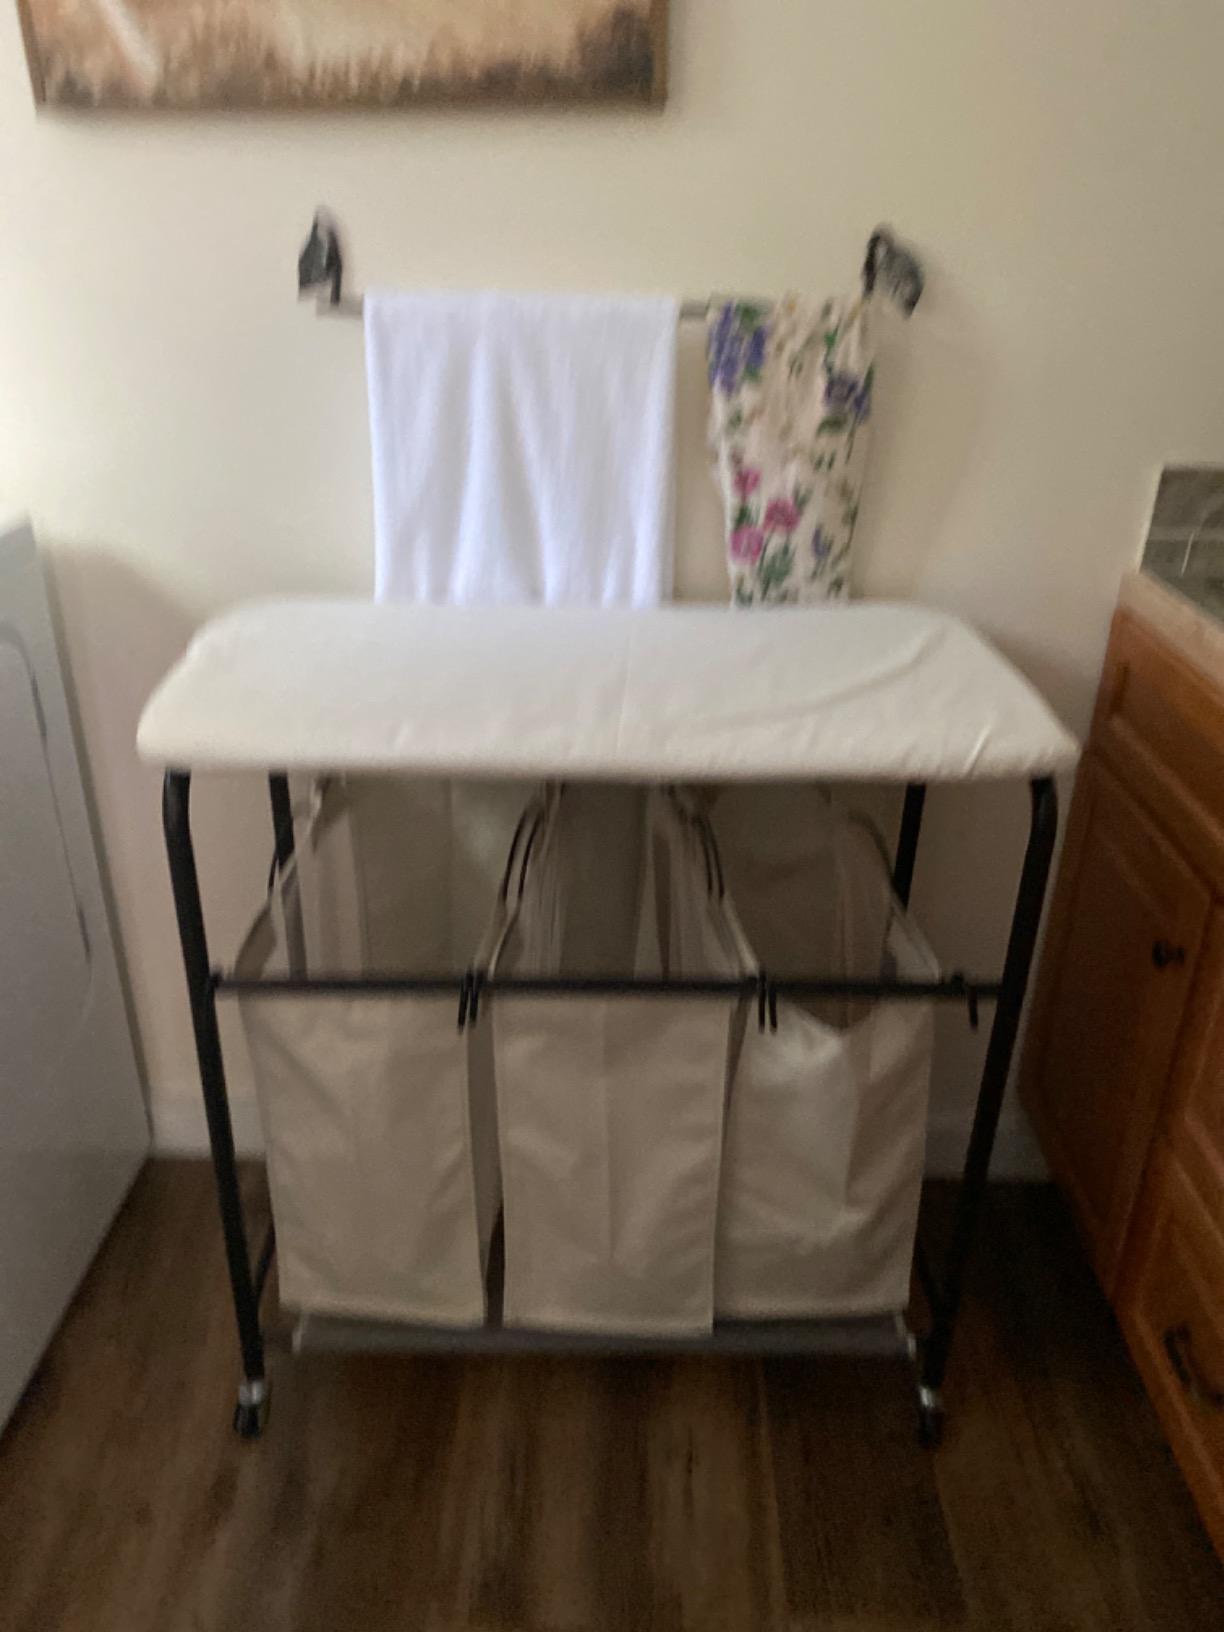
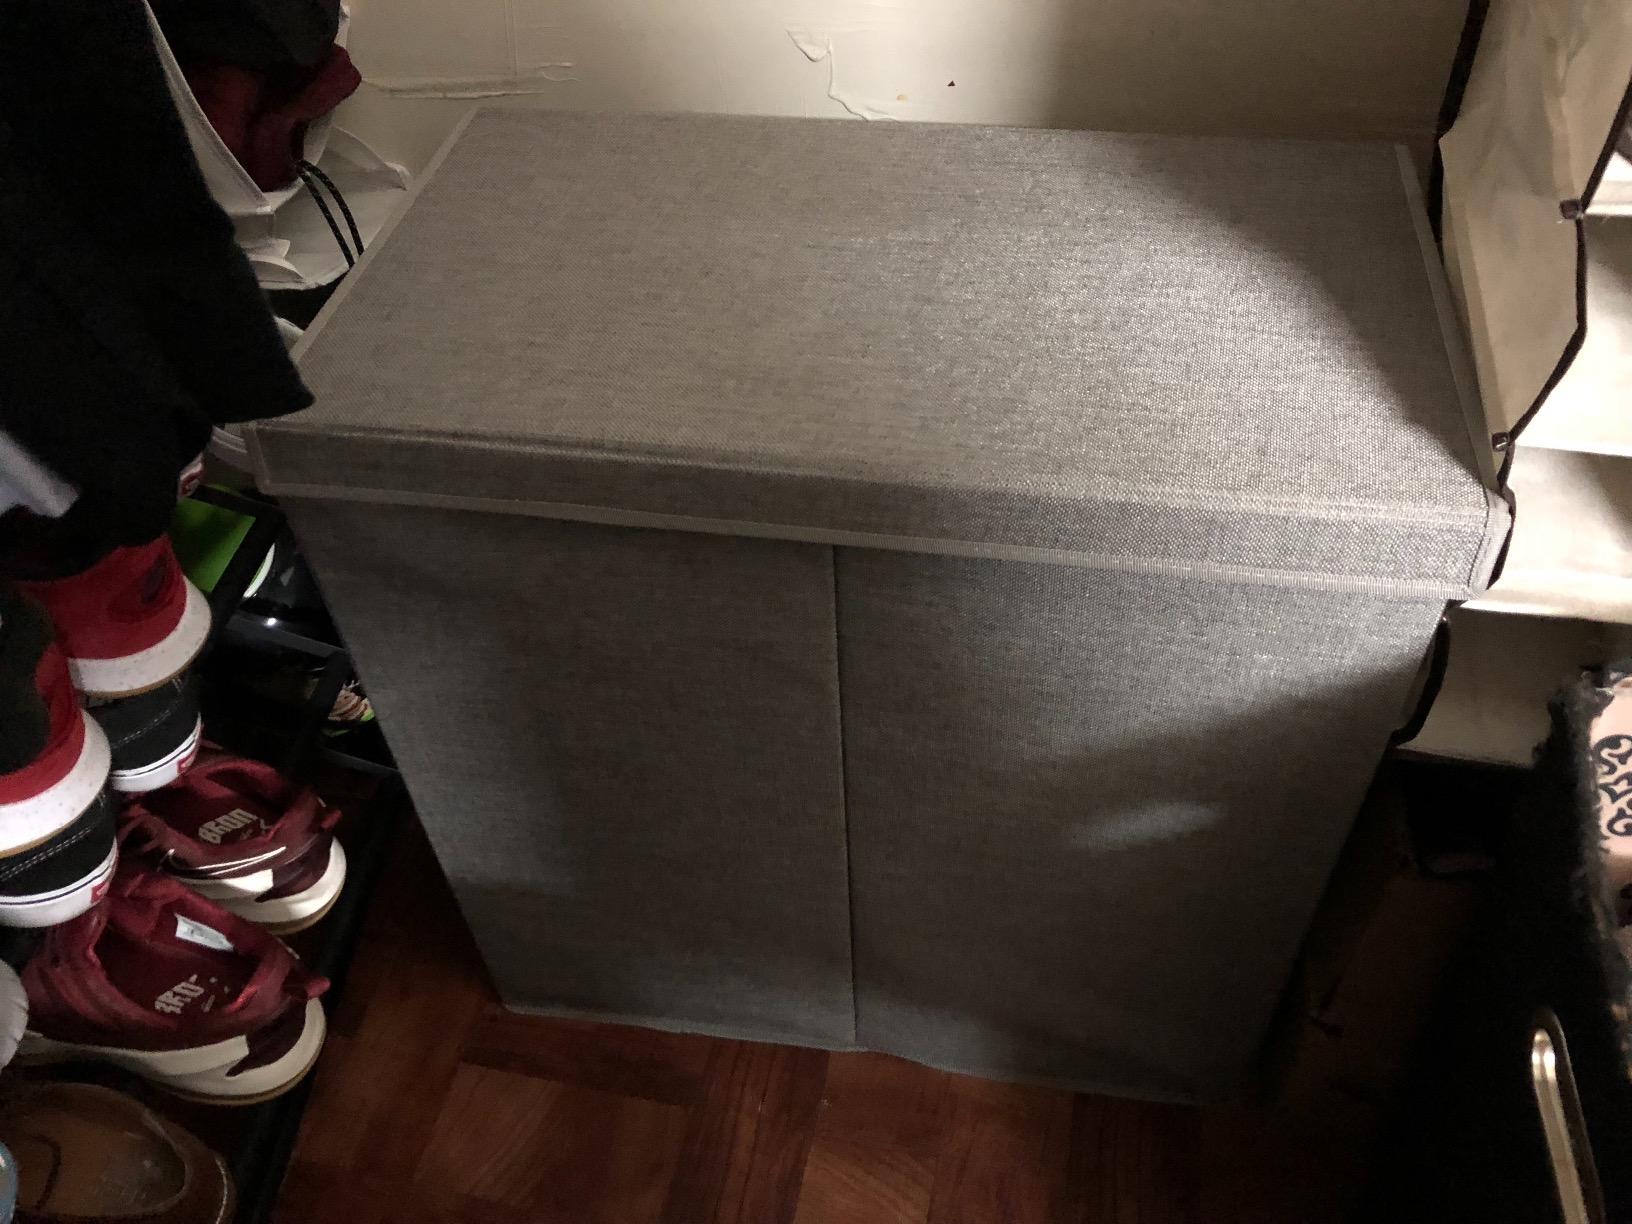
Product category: items_hamper
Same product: no